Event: Nepal Earthquake
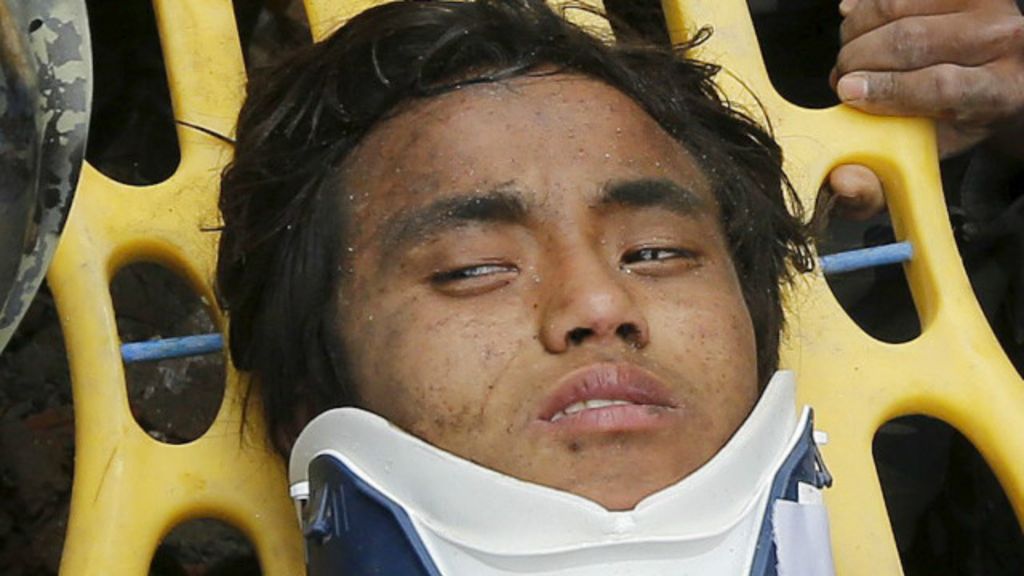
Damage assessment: no_damage